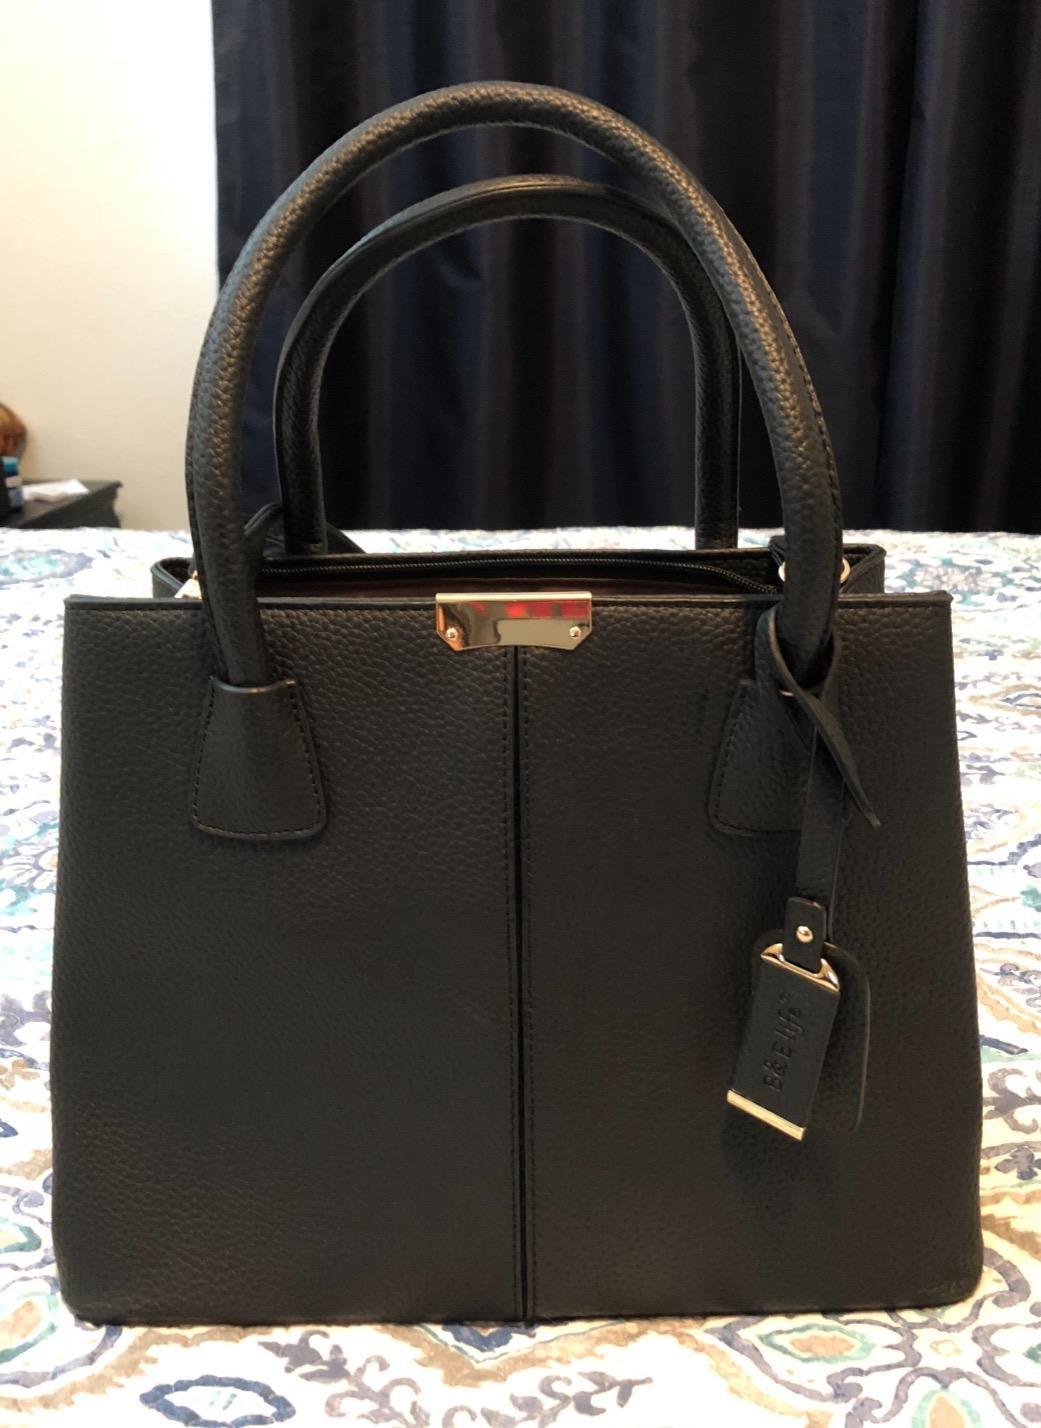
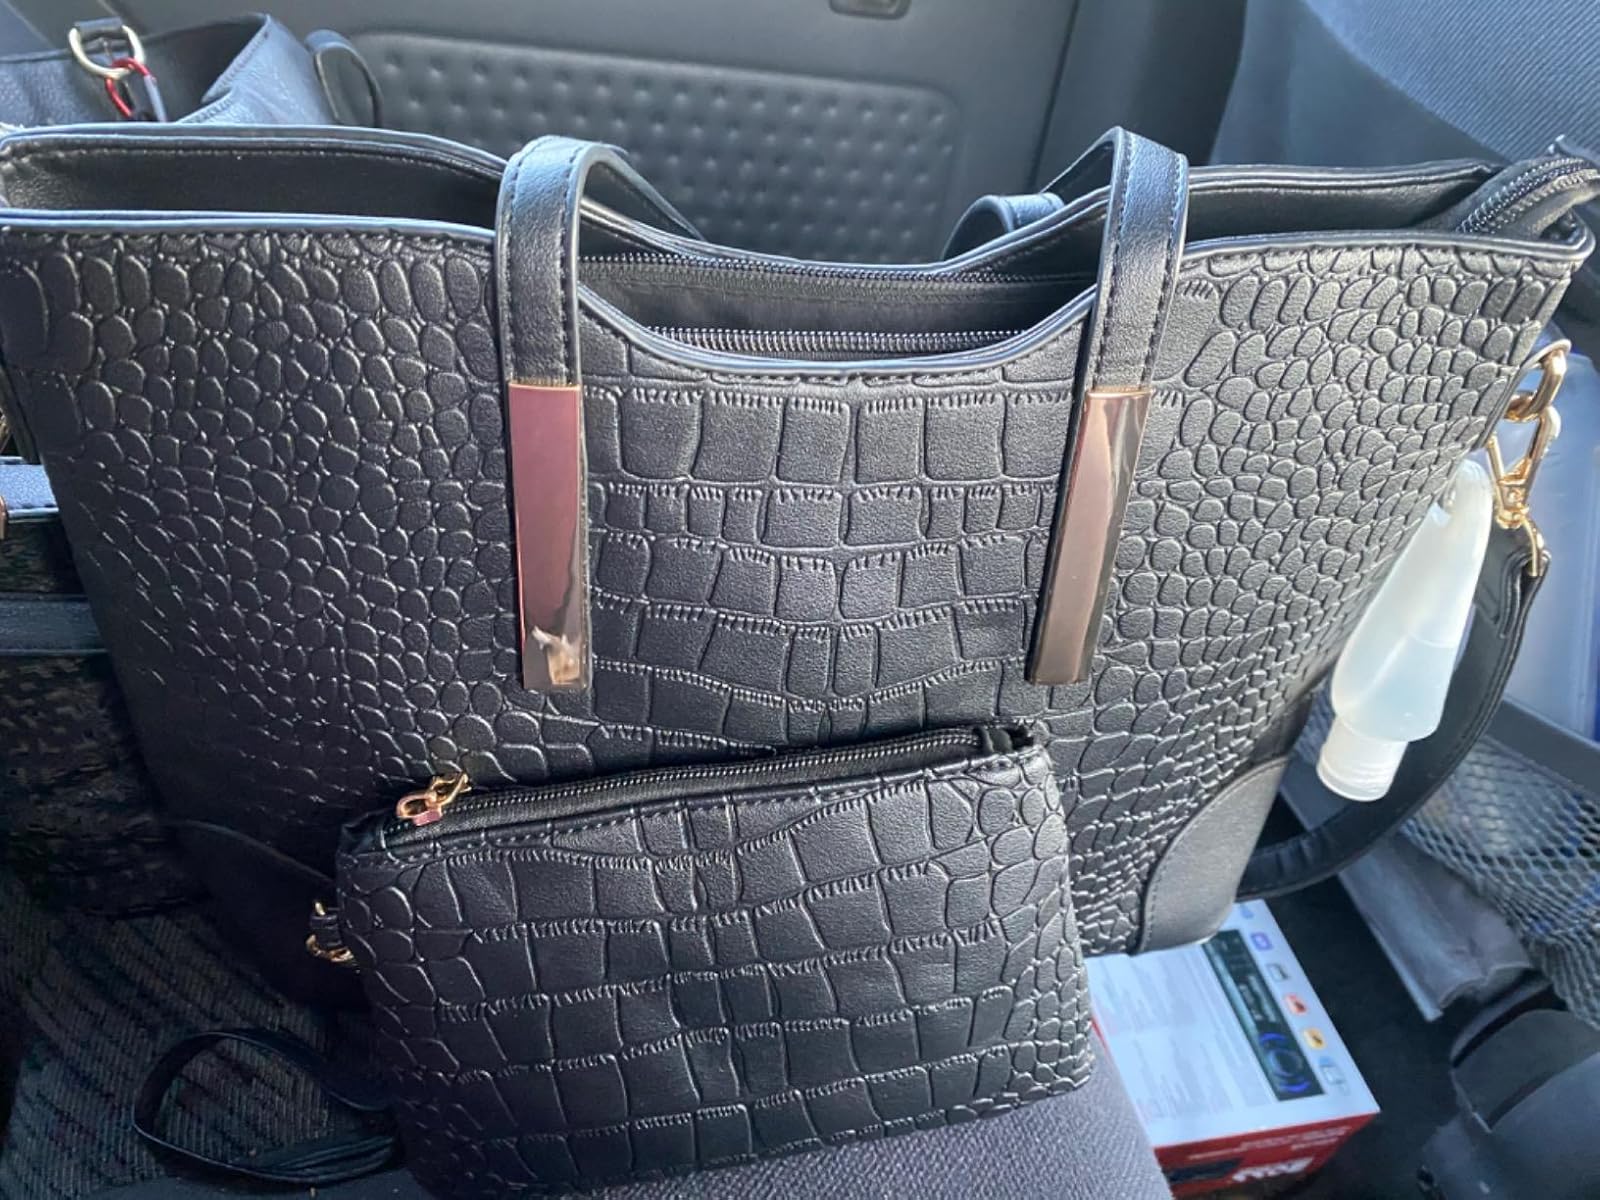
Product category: accessories_handbag
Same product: no